Darshan Doshi

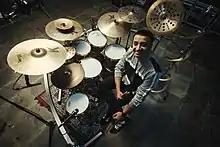

Born to Shailesh and Surbhi Doshi in Mumbai, his father was his first guru. Later, Darshan was trained in the drums by Pankaj Sharma and Ranjit Barot. His younger brother, Umang Doshi, plays keyboards with Arijit Singh and Farhan Akhtar.